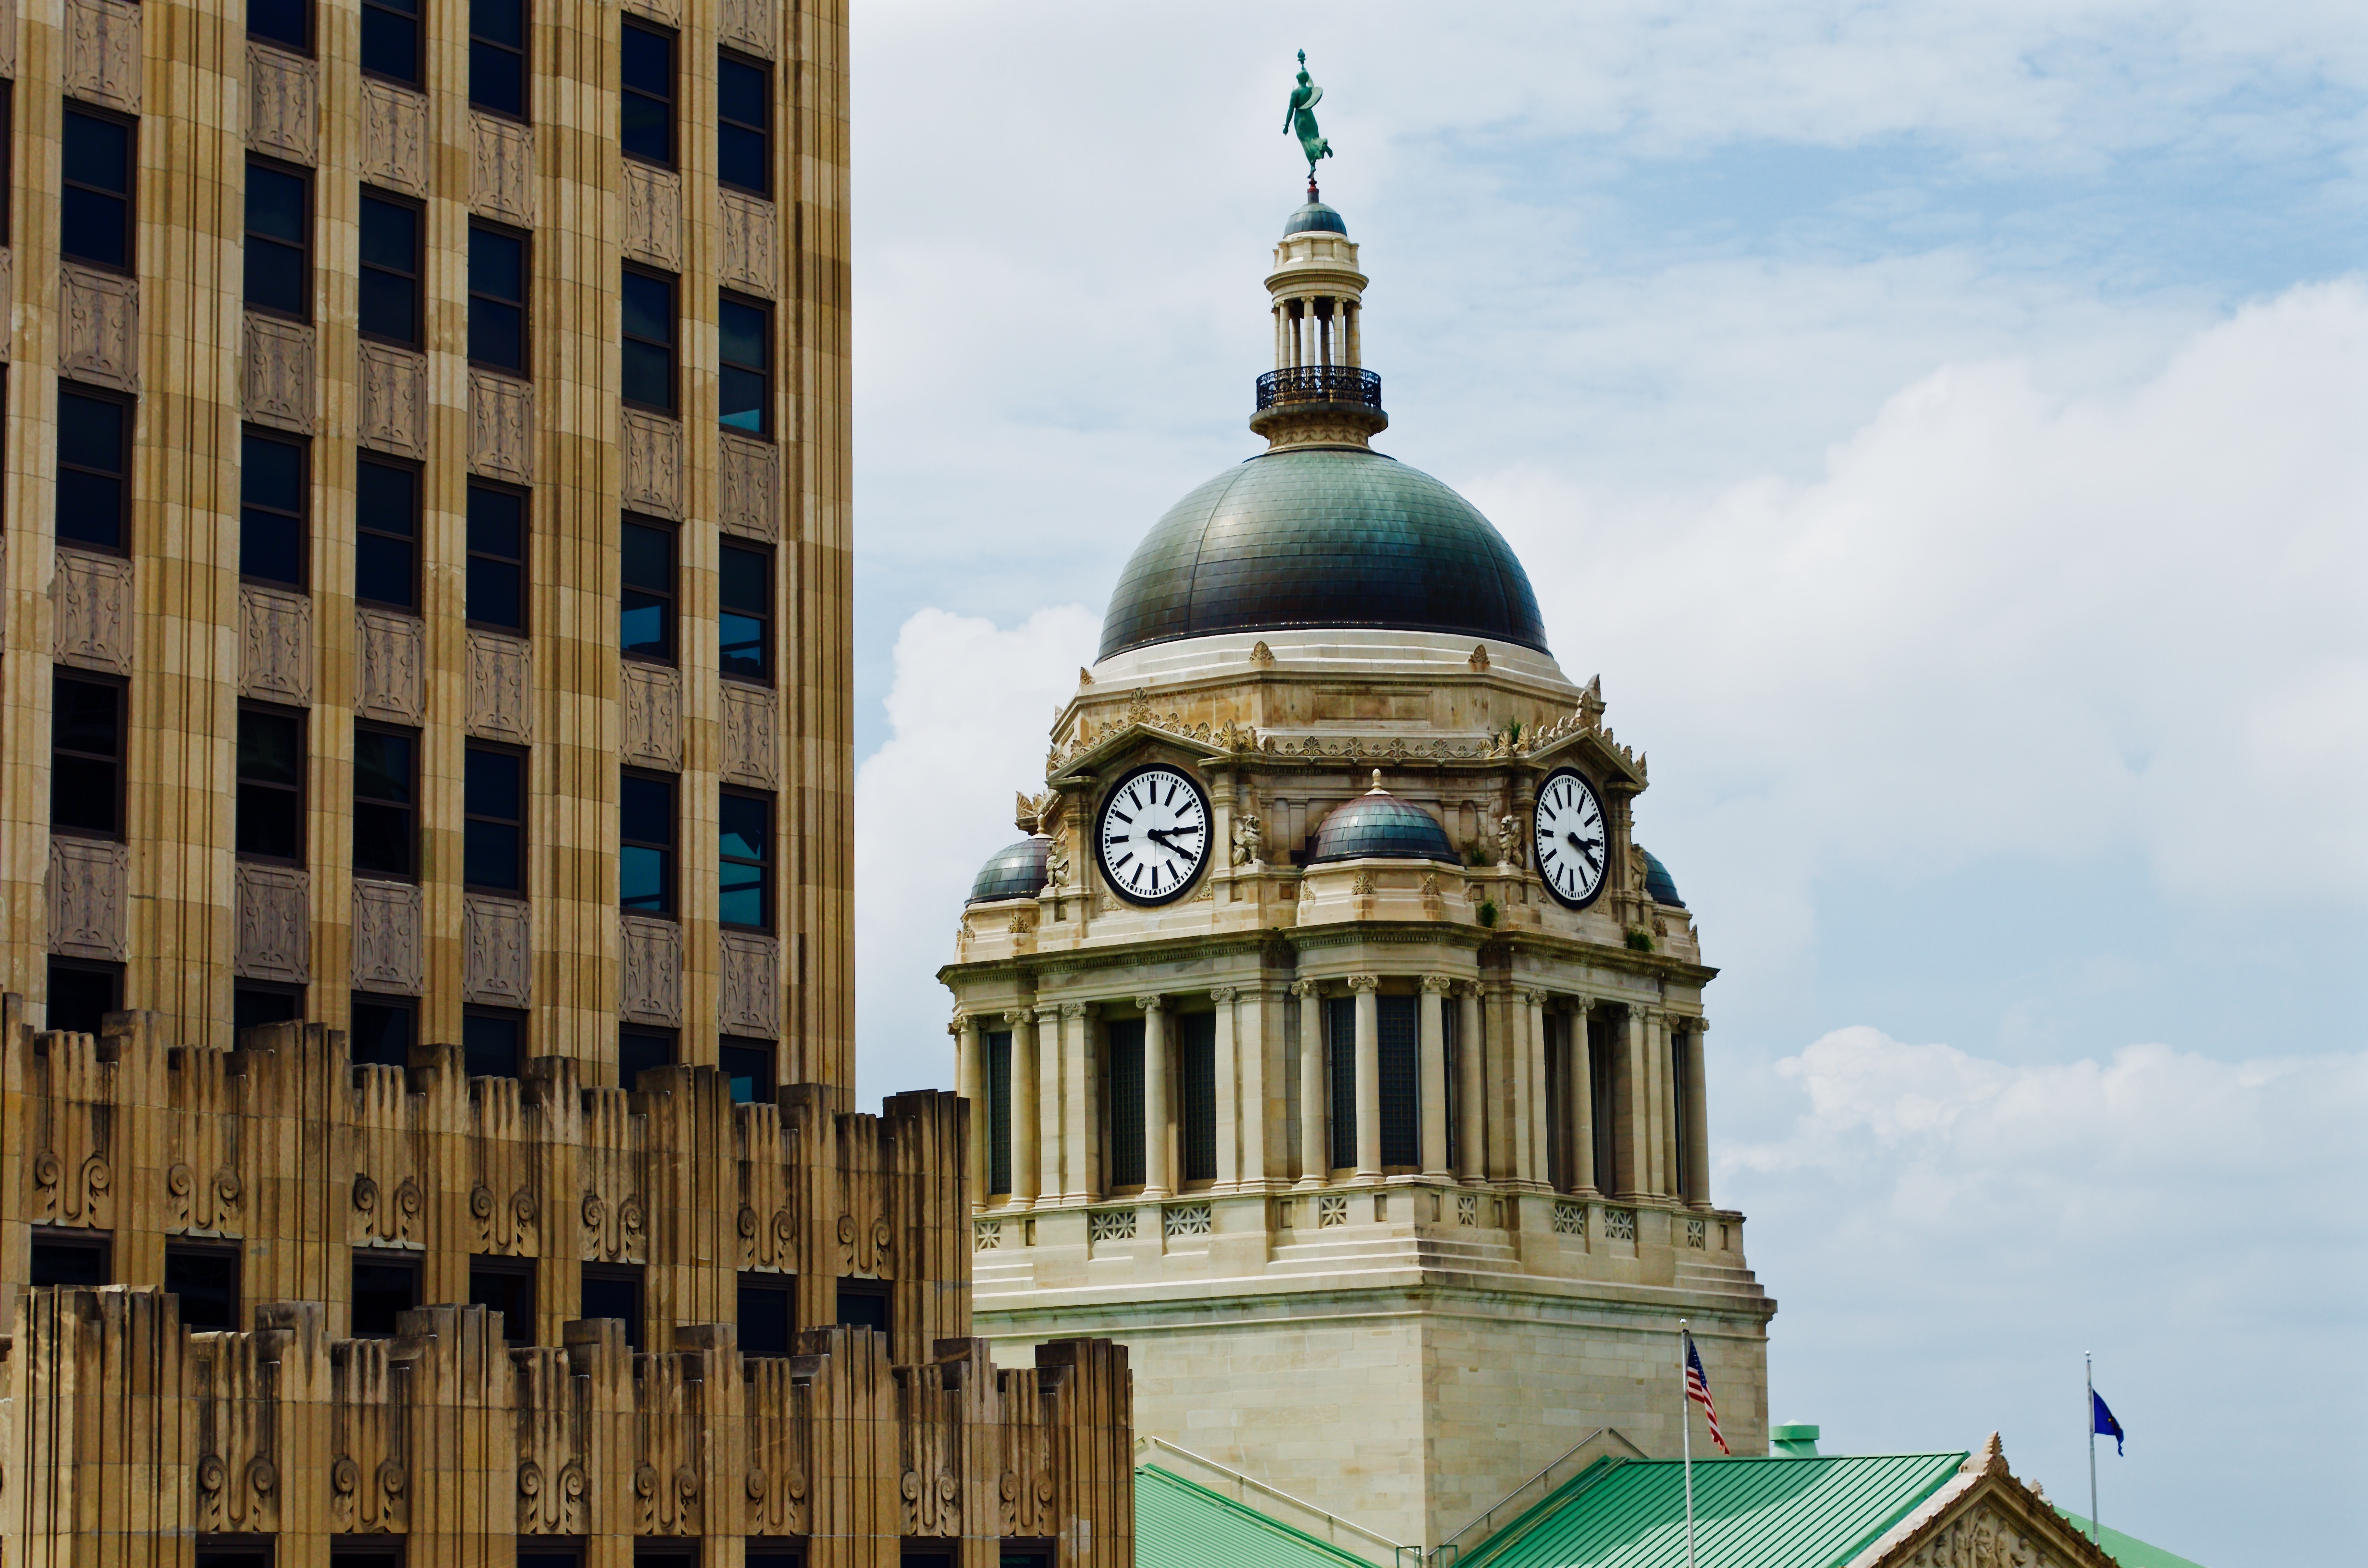
architecture, structure, sky, clock, time, building, city, pole, construction, tower, landmark, facade, cathedral, place of worship, clouds, pillars, flags, dome